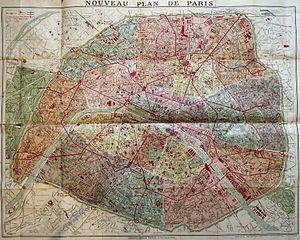
La Société du chemin de fer électrique souterrain Nord-Sud de Paris, ou plus simplement « Nord-Sud », est une société privée créée en 1902, qui a construit et exploité trois lignes du métro de Paris jusqu'en 1931 avant d'être absorbée par sa concurrente, la Compagnie du chemin de fer métropolitain de Paris qui gérait la concession des autres lignes du métro de Paris avant la nationalisation du réseau en 1948.